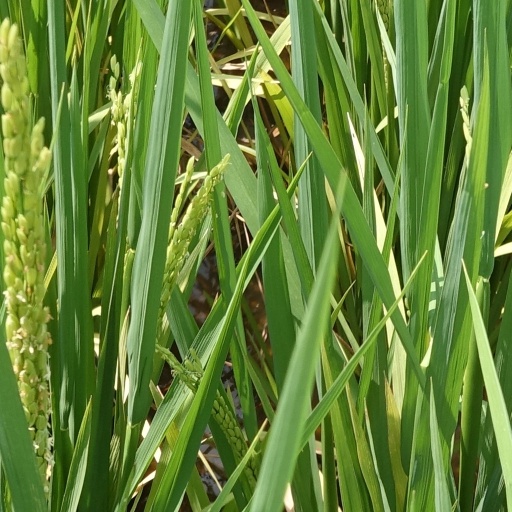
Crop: rice